The Angel of the Alps

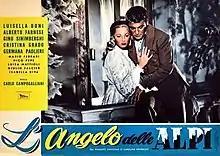

The Angel of the Alps is a 1957 Italian historical melodrama film directed by Carlo Campogalliani and starring Luisella Boni, Alberto Farnese and Gino Sinimberghi.